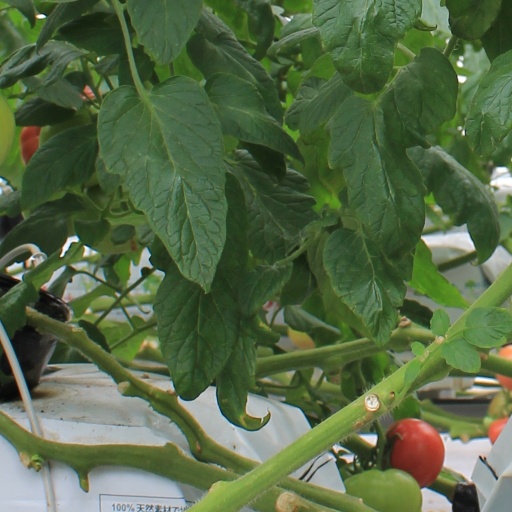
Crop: tomato